George W. P. Hunt

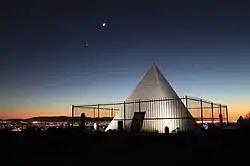
Hunt's Tomb in Phoenix's Papago Park

Hunt was defeated in his 1928 reelection bid, swept aside by that year's Republican landslide. His 1930 campaign was successful, and Hunt returned for a seventh term. His wife died April 18, 1931, their marriage lasting 27 years. Hunt failed to gain his party's nomination in 1932, losing to Benjamin Baker Moeur, and made another unsuccessful run in 1934. Hunt died of heart failure at home on December 24. 1934. He was interred in a white pyramid set atop a hill in Phoenix's Papago Park.